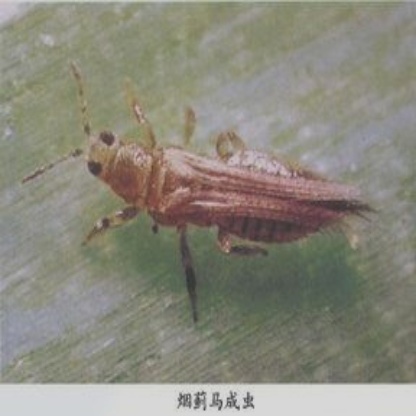
Nhãn: Bọ trĩ ( Thrips )